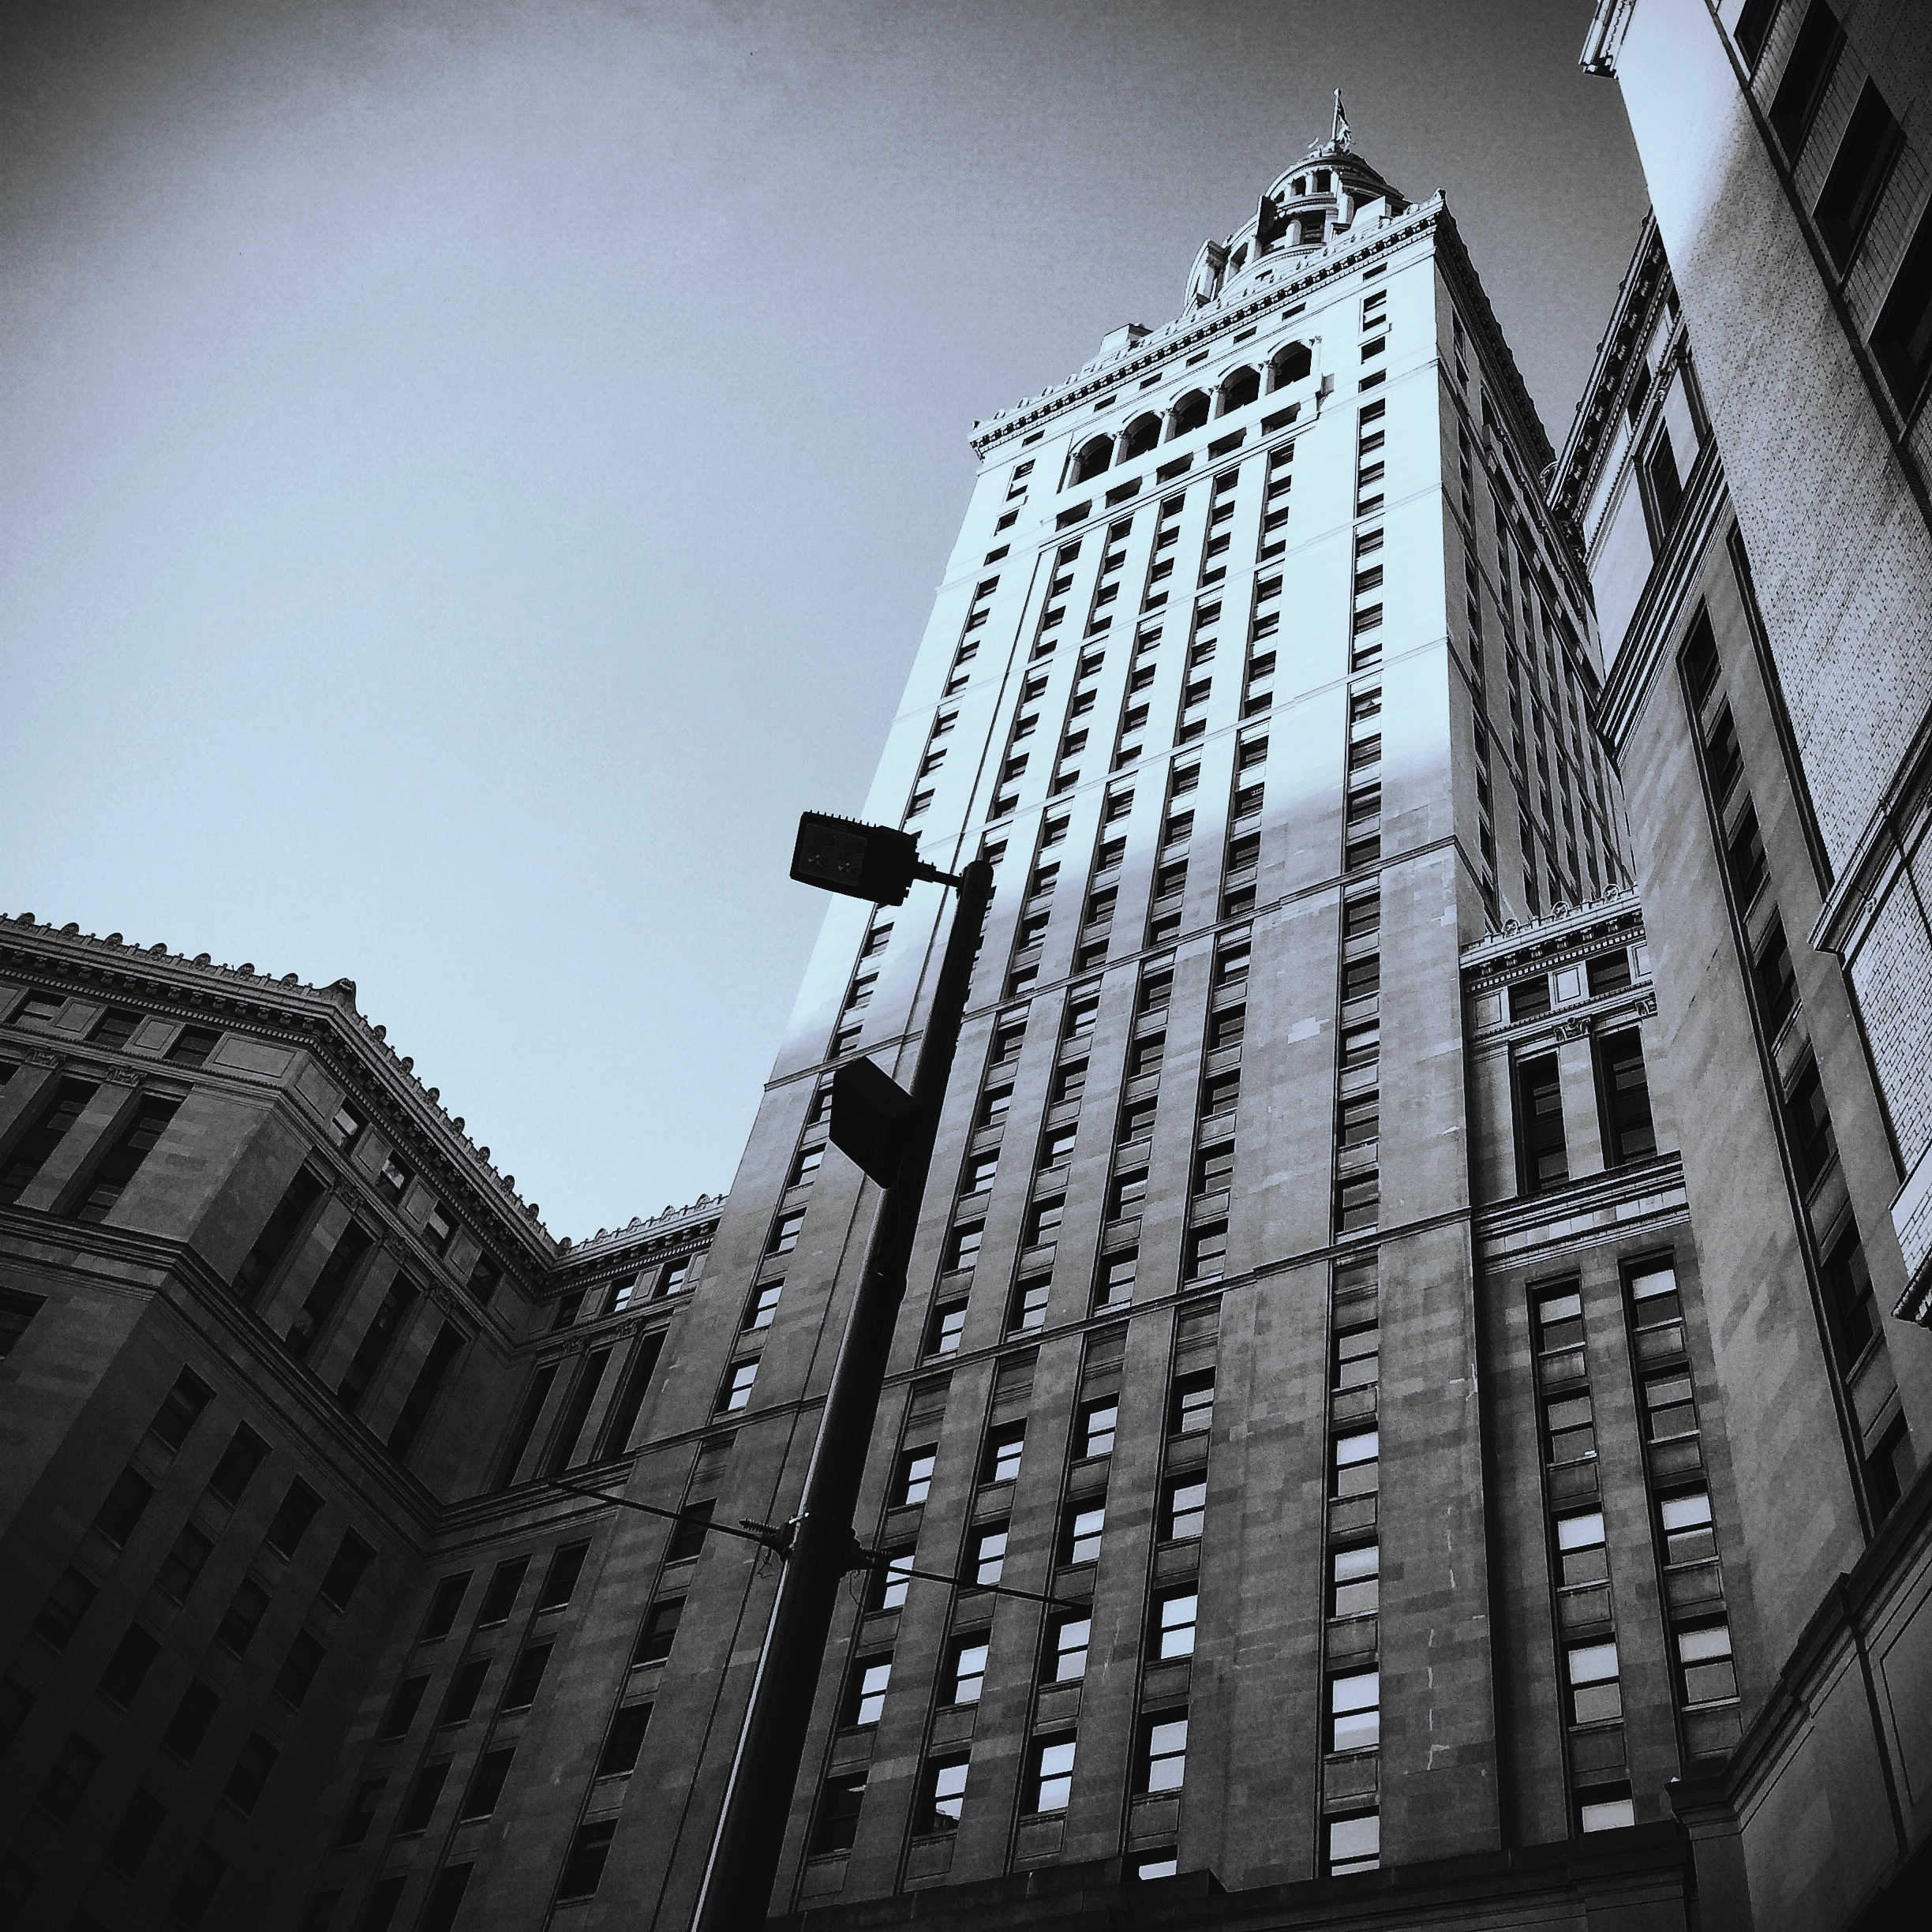
black and white, architecture, sky, skyline, building, city, skyscraper, urban, cityscape, downtown, line, reflection, tower, facade, blue, black, monochrome, tower block, ohio, shape, cleveland, metropolis, urban area, monochrome photography